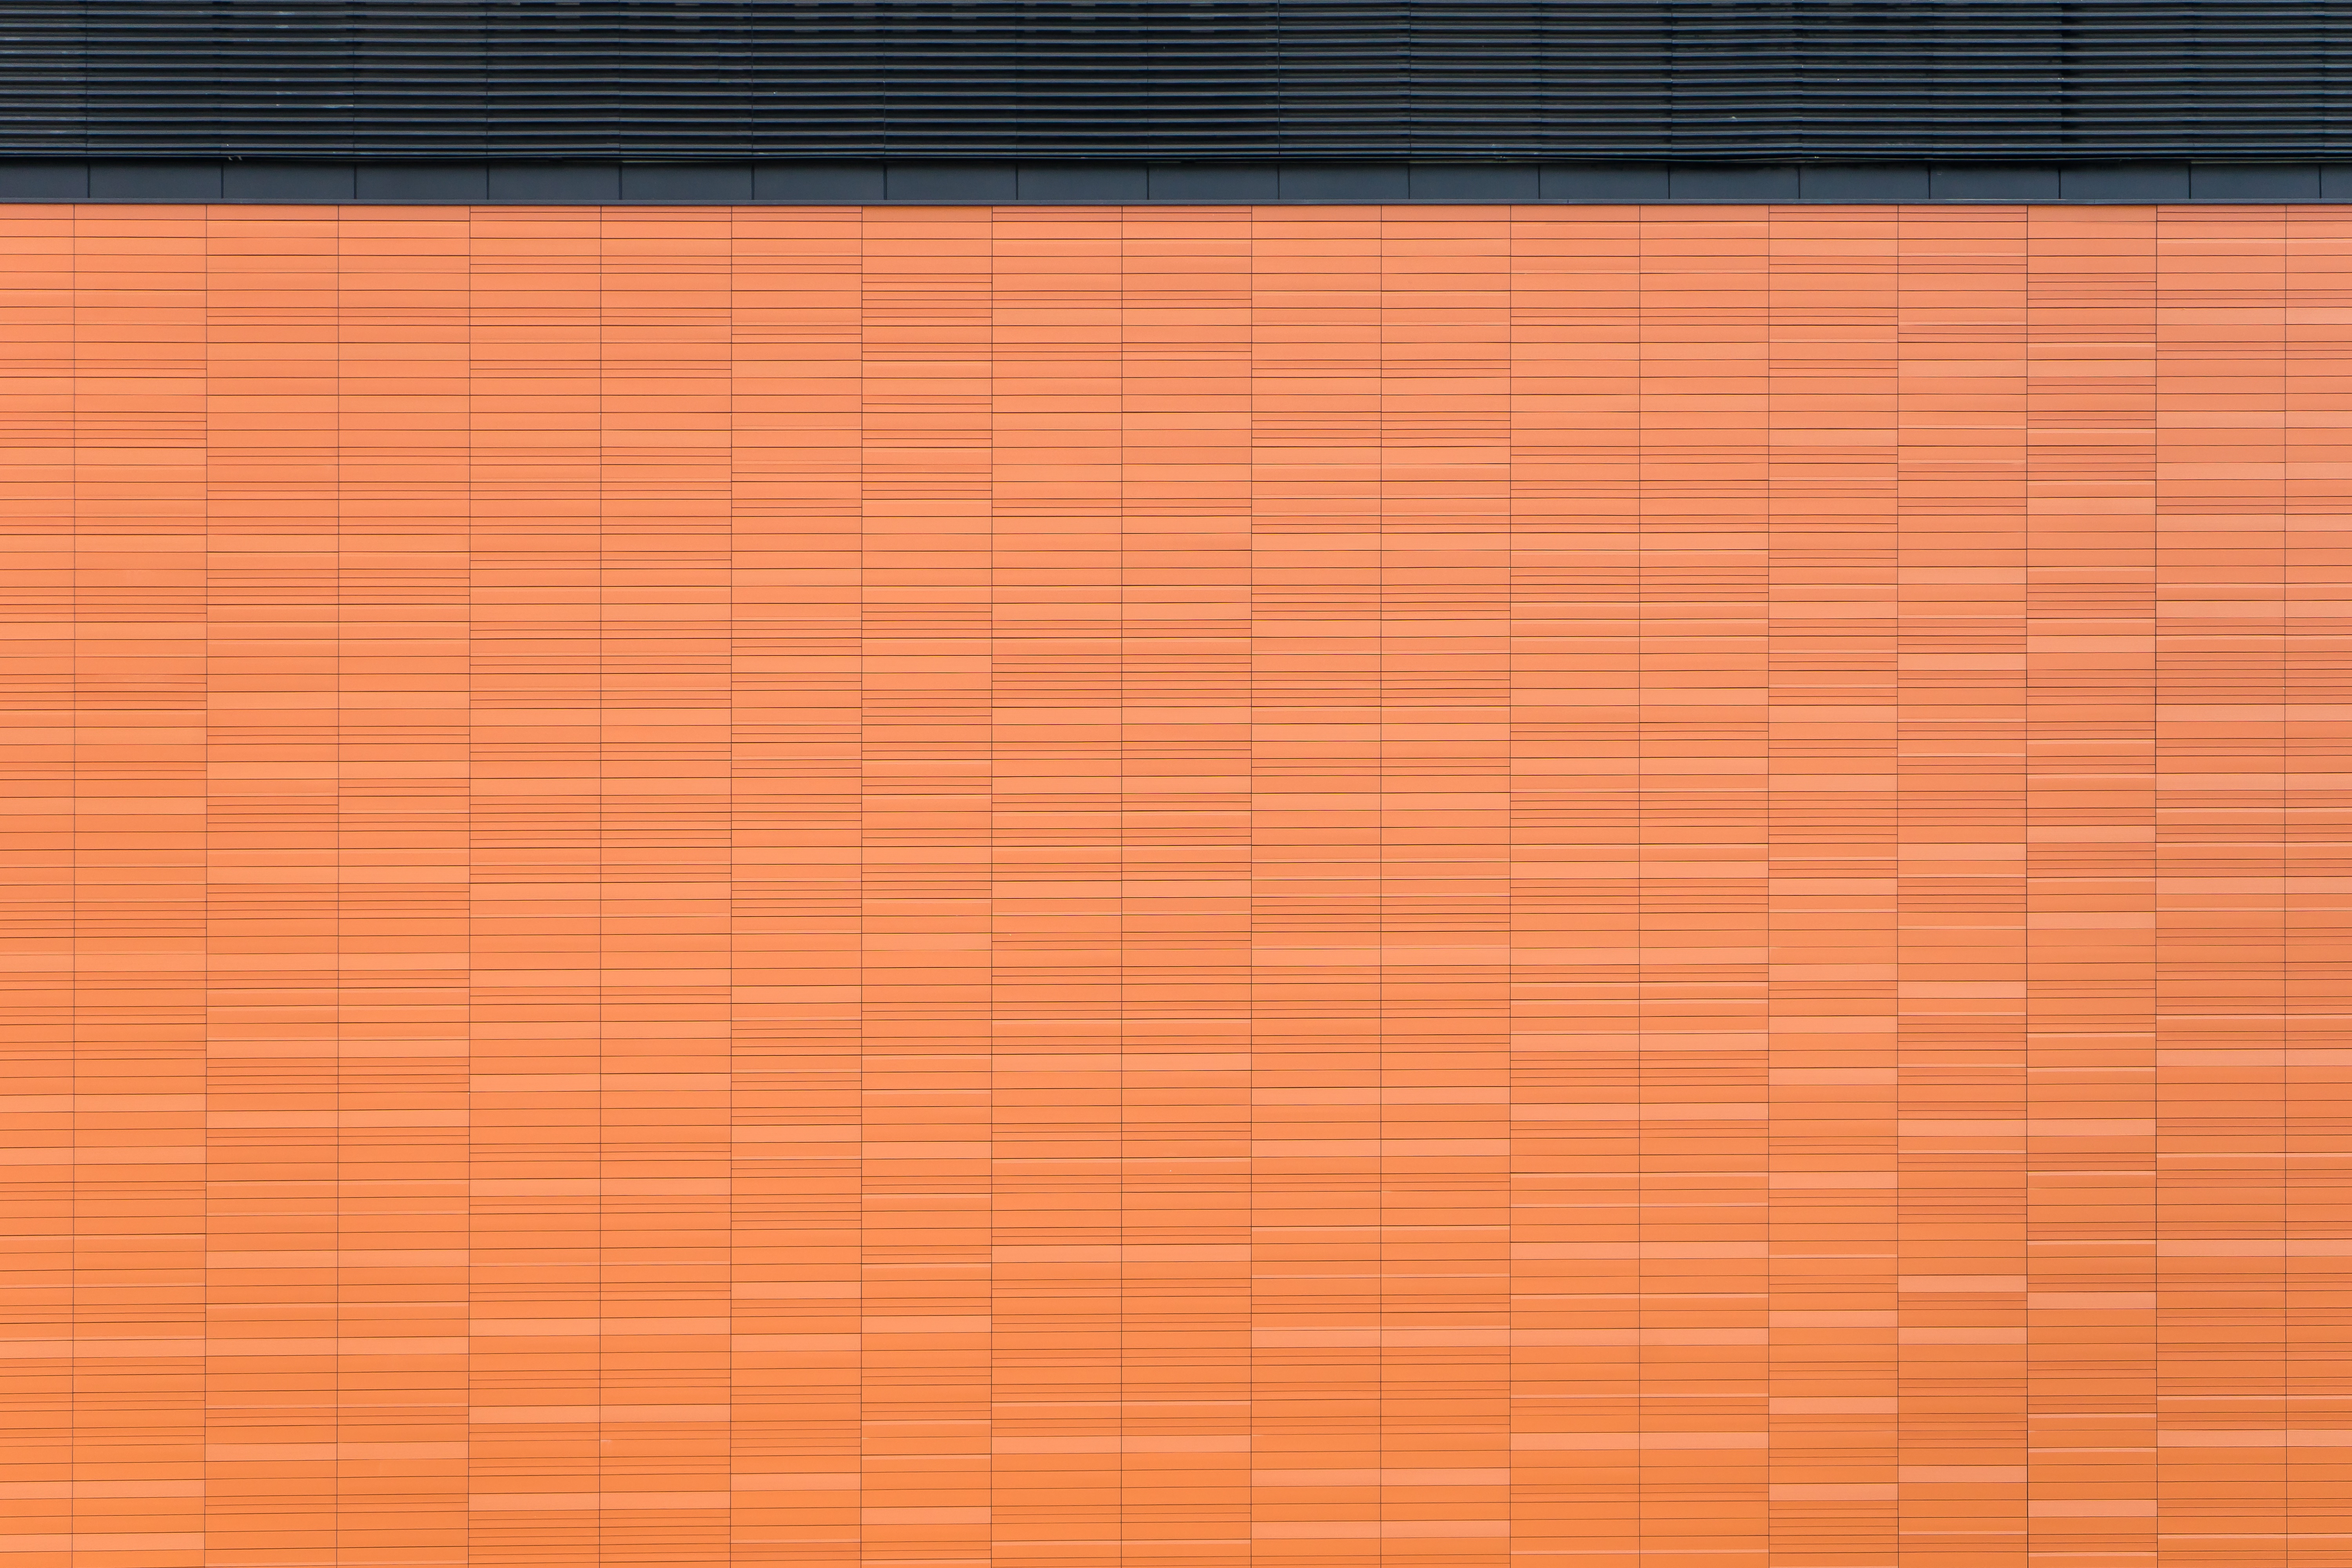
wood, floor, wall, pattern, line, facade, brick, material, interior design, design, window blind, brickwork, window covering, window treatment, wood stain